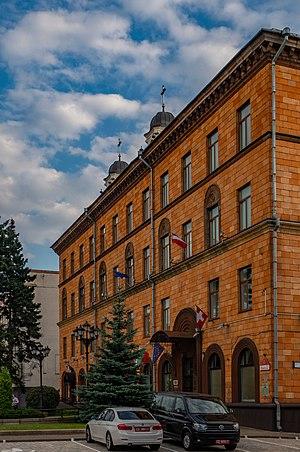
Cette liste comprend les représentations diplomatiques de la Bulgarie, à l'exclusion des consulats honoraires.
Cette page répertorie les représentations diplomatiques résidant et accréditées en Biélorussie. La capitale Minsk abrite 50 ambassades.